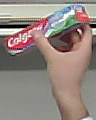
Product: colgate_toothpaste